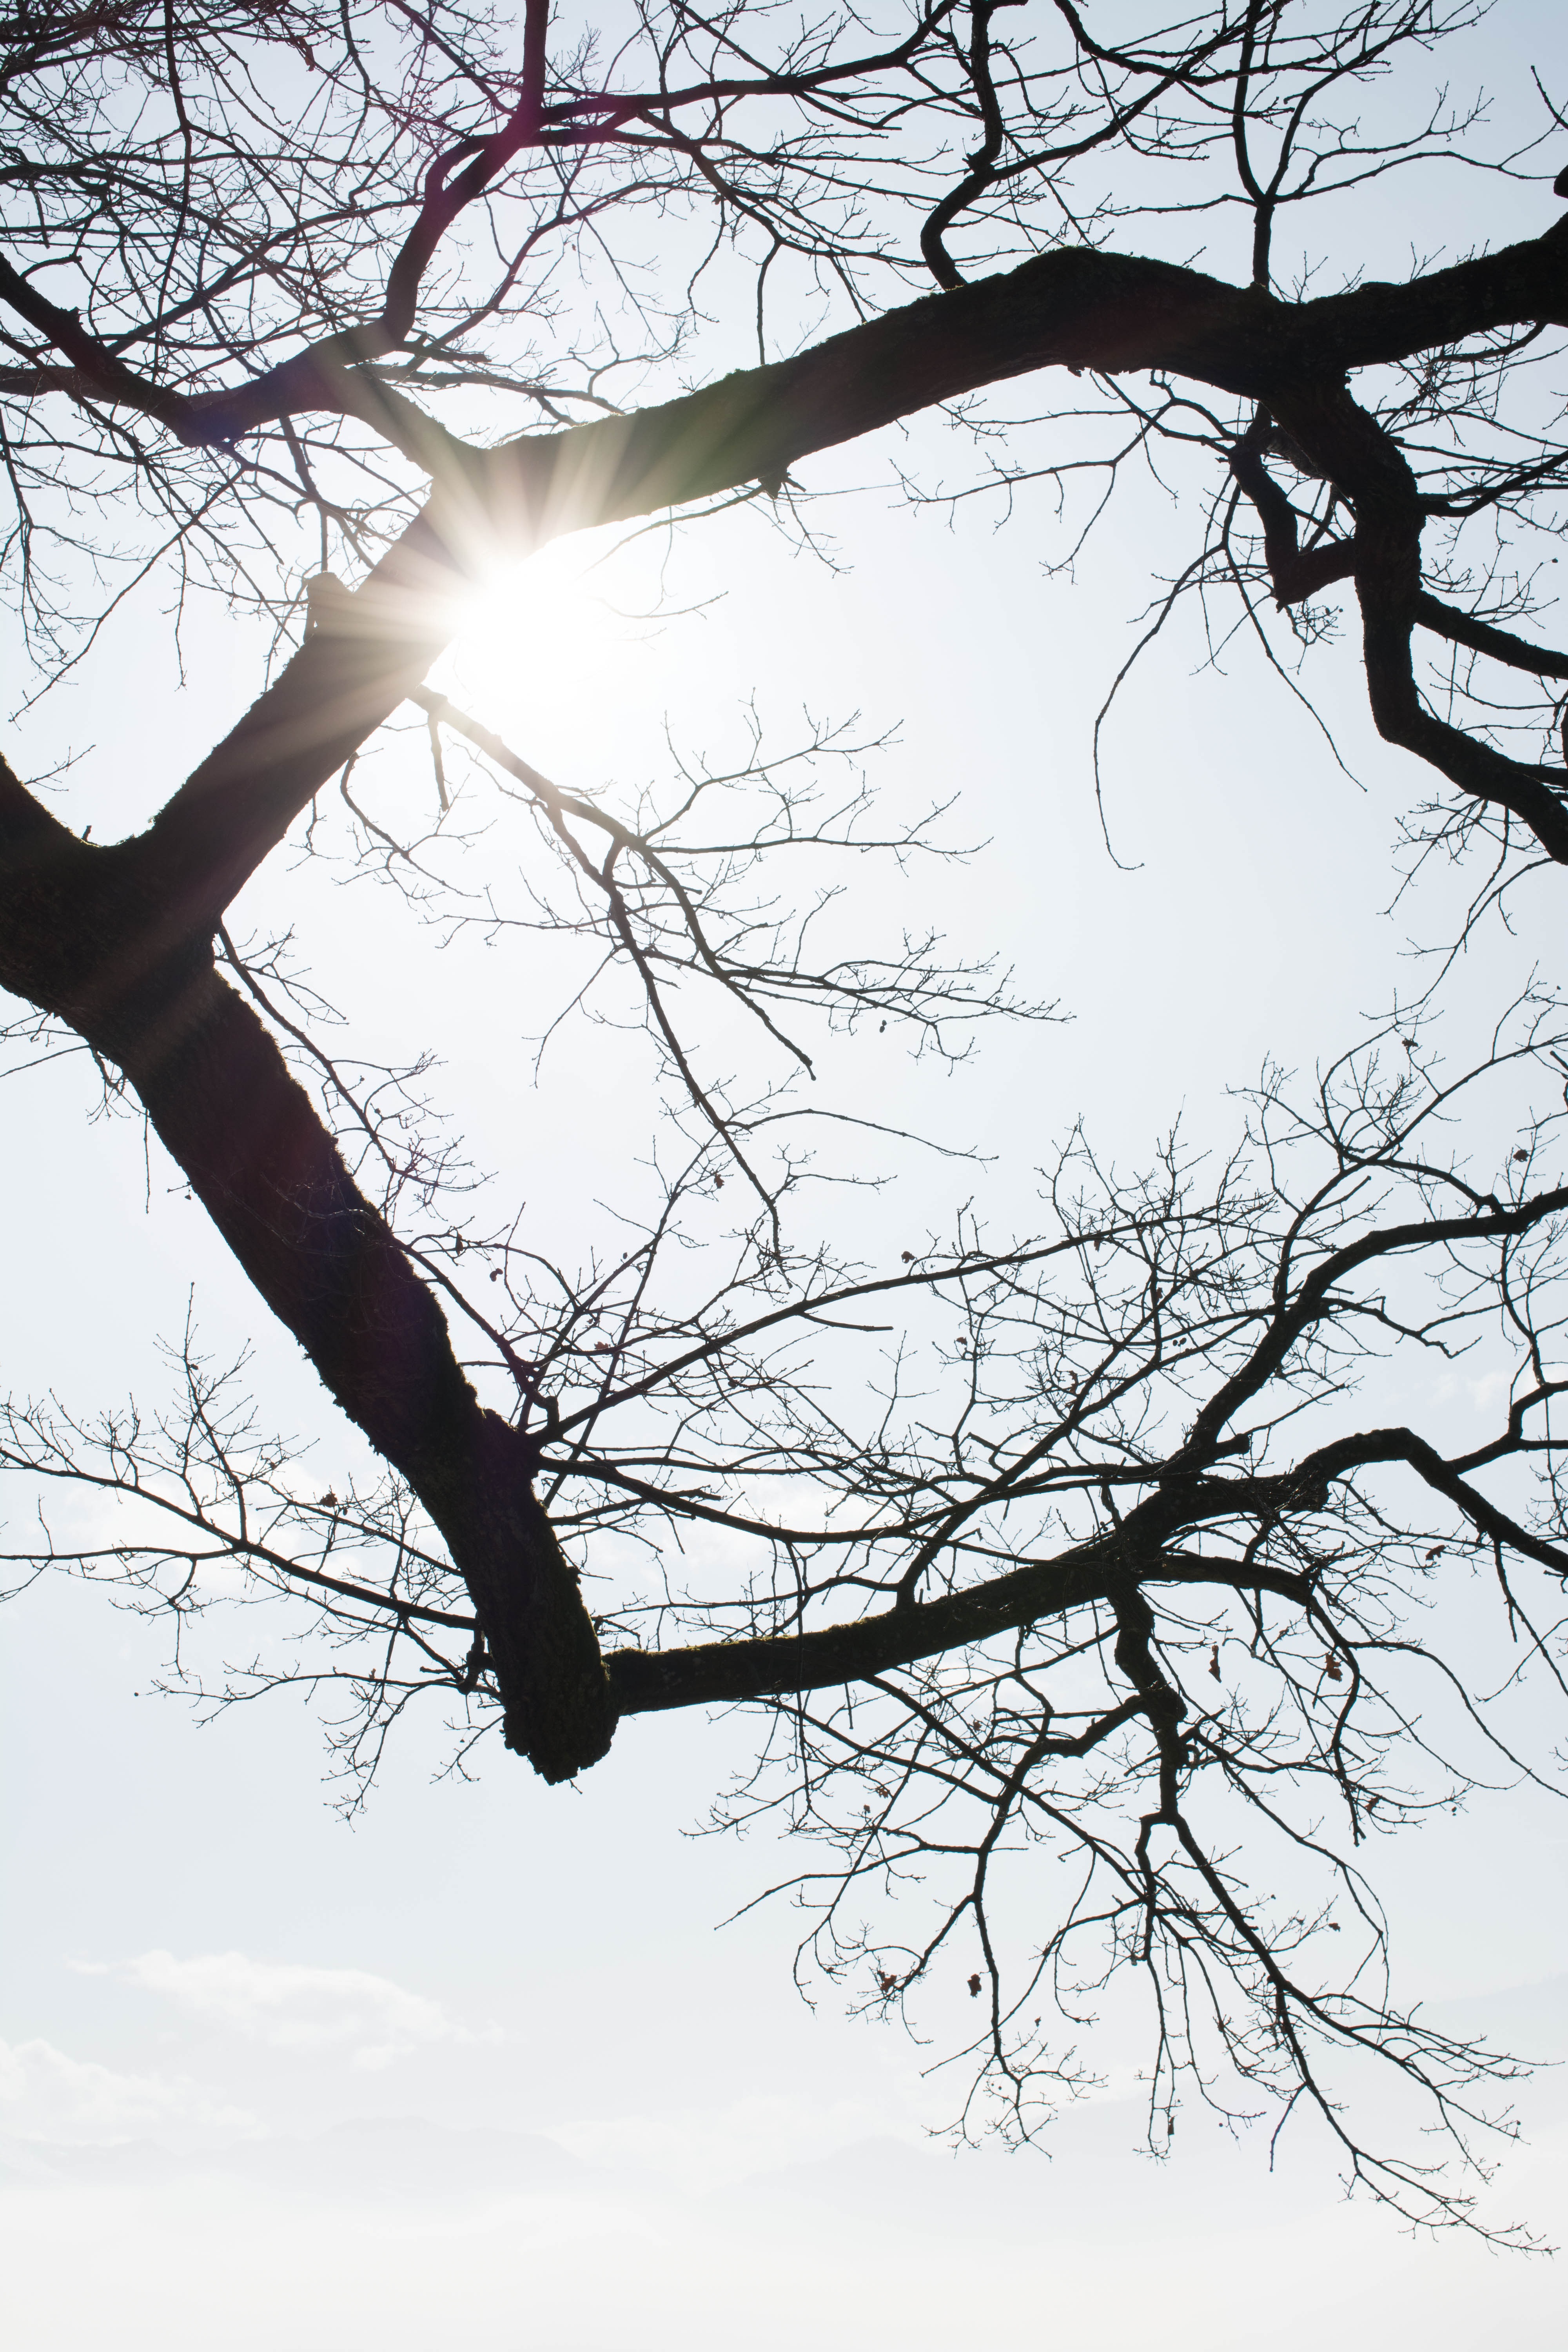
landscape, tree, nature, branch, winter, black and white, plant, sky, sun, white, flower, spring, brown, blue, monochrome, season, twig, austria, trees, branches, sunbeam, kahl, monochrome photography, woody plant